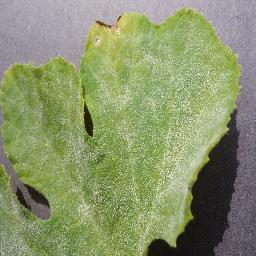
Label: Squash___Powdery_mildew